Grafenort railway station

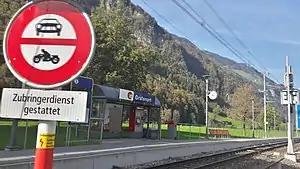
The station platform in 2018

Grafenort railway station is a Swiss railway station in the municipality of Engelberg in the canton of Obwalden. It is on the Luzern–Stans–Engelberg line, which is owned by the Zentralbahn railway company. It takes its name from the nearby settlement of Grafenort.